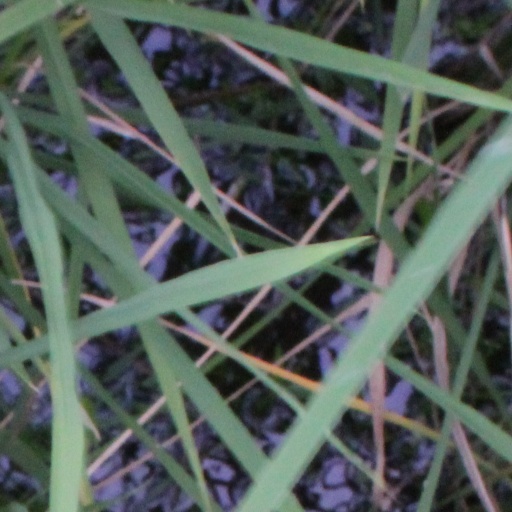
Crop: rice